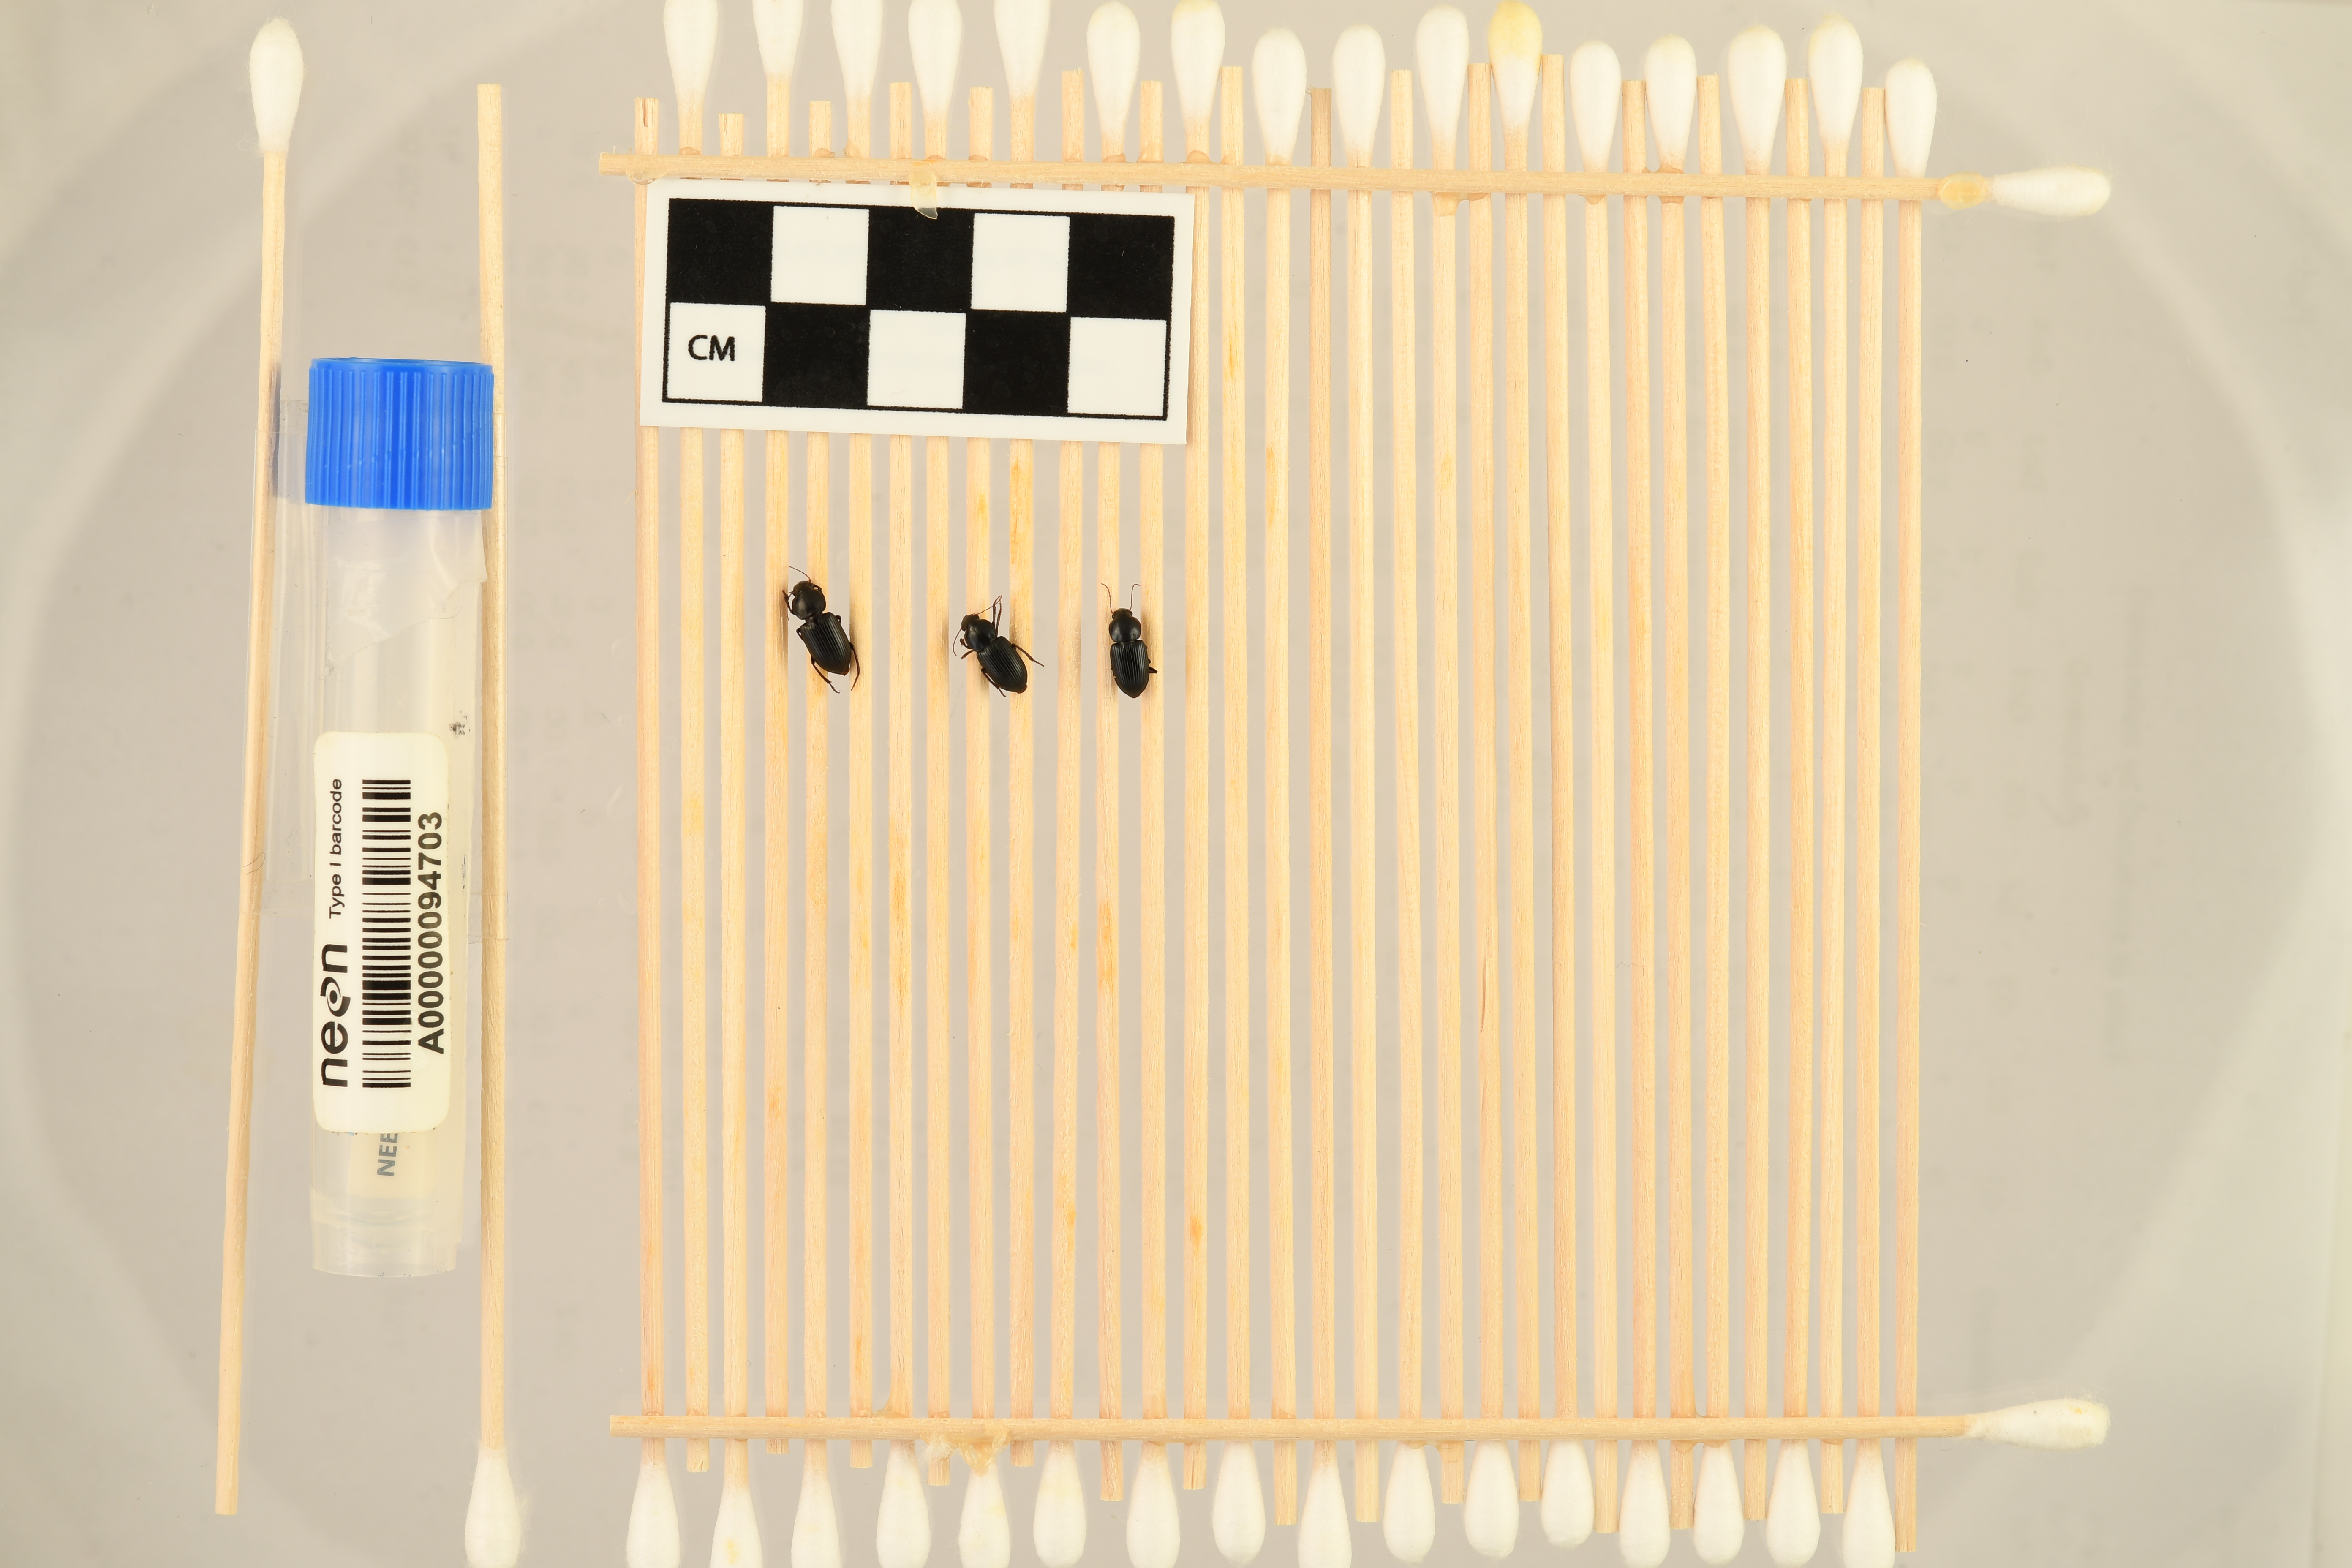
Discoderus sp. — Santa Rita Experimental Range NEON, plot SRER_008. Beetle 1, ElytraLength: 0.6116 cm (lying flat: Yes)

Discoderus sp. — Santa Rita Experimental Range NEON, plot SRER_008. Beetle 1, ElytraWidth: 0.3762 cm (lying flat: Yes)

Discoderus sp. — Santa Rita Experimental Range NEON, plot SRER_008. Beetle 2, ElytraLength: 0.5747 cm (lying flat: Yes)

Discoderus sp. — Santa Rita Experimental Range NEON, plot SRER_008. Beetle 2, ElytraWidth: 0.3499 cm (lying flat: Yes)

Discoderus sp. — Santa Rita Experimental Range NEON, plot SRER_008. Beetle 3, ElytraLength: 0.5734 cm (lying flat: Yes)

Discoderus sp. — Santa Rita Experimental Range NEON, plot SRER_008. Beetle 3, ElytraWidth: 0.3454 cm (lying flat: Yes)